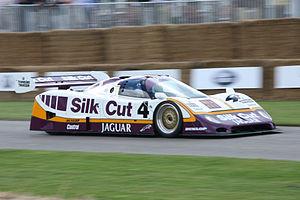
Les 1 000 kilomètres de Brands Hatch 1987, disputées le 26 juillet 1987 sur le Circuit de Brands Hatch, ont été la septième manche du Championnat du monde des voitures de sport 1987.